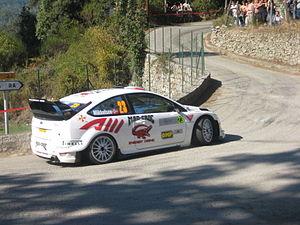
Andreas Mikkelsen est un pilote de rallye norvégien.